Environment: real
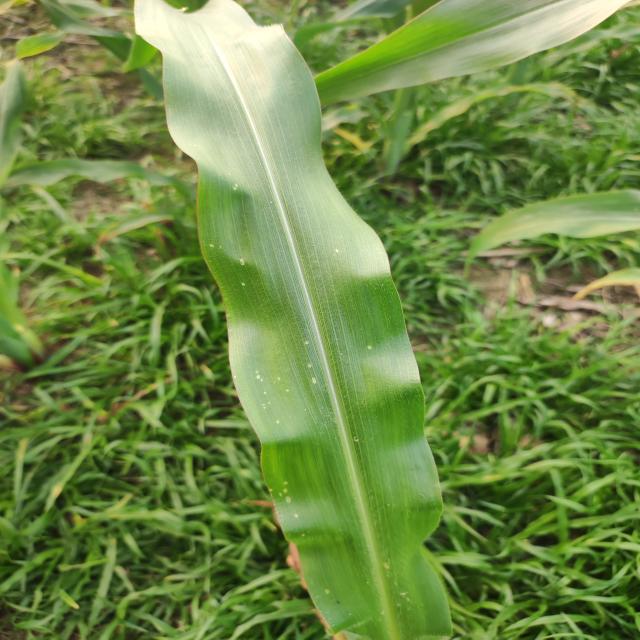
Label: fall_armyworm